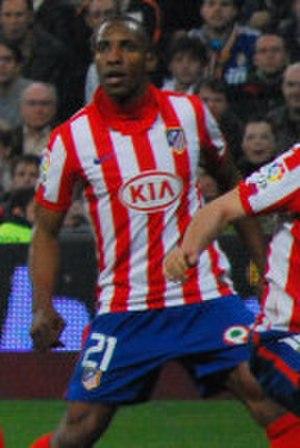
Luis Amaranto Perea, né le 30 janvier 1979 à Turbo, est un ancien footballeur colombien, évoluant au poste de défenseur central avec le club du CD Cruz Azul.